Collingwood (mansion)

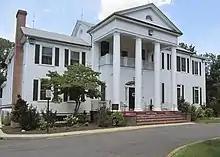
Collingwood in 2012

Collingwood was a historic mansion in Fort Hunt, Virginia listed on the Fairfax County Inventory of Historic Sites. The mansion was first built in 1859 on a subdivision of George Washington's former River Farm, and significantly altered and expanded in the early 20th century. In July 2019, it was reported that the mansion would be demolished later that year.